LKA Longhorn

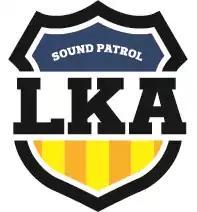
The logo as of 1012

LKA Longhorn is a 1,500-capacity music venue located in Stuttgart, Germany. Founded in 1984, the venue was originally a country and western club. By 1987 the club expanded to other genres of music such as pop and rock. Some of the notable artists that performed at the venue include